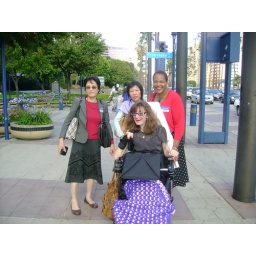
Sister from Westcoast injured in a car accident left without speech but aux. pioneers and is in the chinese field